Paweł Kukiz

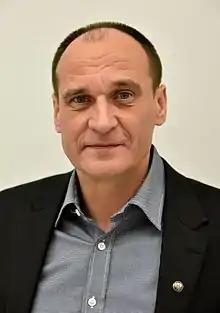

Paweł Piotr Kukiz (born 24 June 1963) is a Polish politician, singer and actor. He is the leader of Kukiz'15, a non-partisan political alliance campaigning for single-member districts, and was a candidate in the 2015 presidential election, in which he received 21% of the votes in the first round of the elections, finishing third. Kukiz has been a member of Polish parliament since 2015. He was a co-leader of the Polish Coalition, until Kukiz'15 left in late 2020.